16th Street Mall

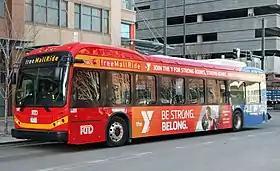
Third-generation BYD K10MR battery electric MallRide bus

Before the mall was built, downtown Denver experienced rates of bus congestion, especially on 16th and 17th streets, where more than 600 bus trips per day operated in 1970s, creating both air pollution and traffic congestion. The design of the area also discouraged pedestrian activity. The solution proposed by the downtown Denver business community and the Regional Transportation District (RTD) was to build two bus transfer stations at either end of 16th Street and connect the two with a pedestrian mall that would include a free transit shuttle bus service. The final design was drawn up by noted architecture firm I. M. Pei & Partners, in collaboration with the urban design and landscape architecture firm, OLIN. Construction was funded by a $75 million grant from Federal Interstate Highway Transfer Funds and the Federal Urban Mass Transit Administration, with RTD providing a local match.